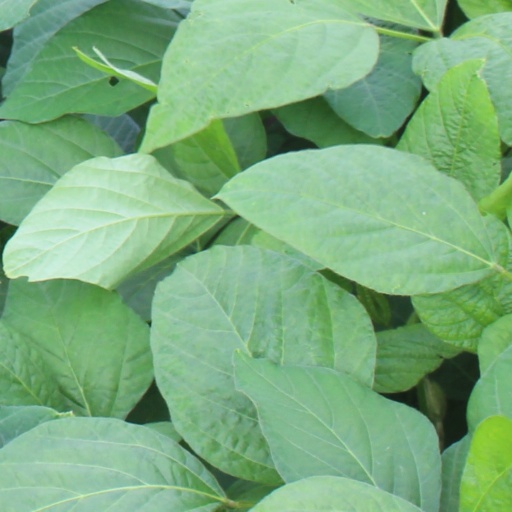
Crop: soybean